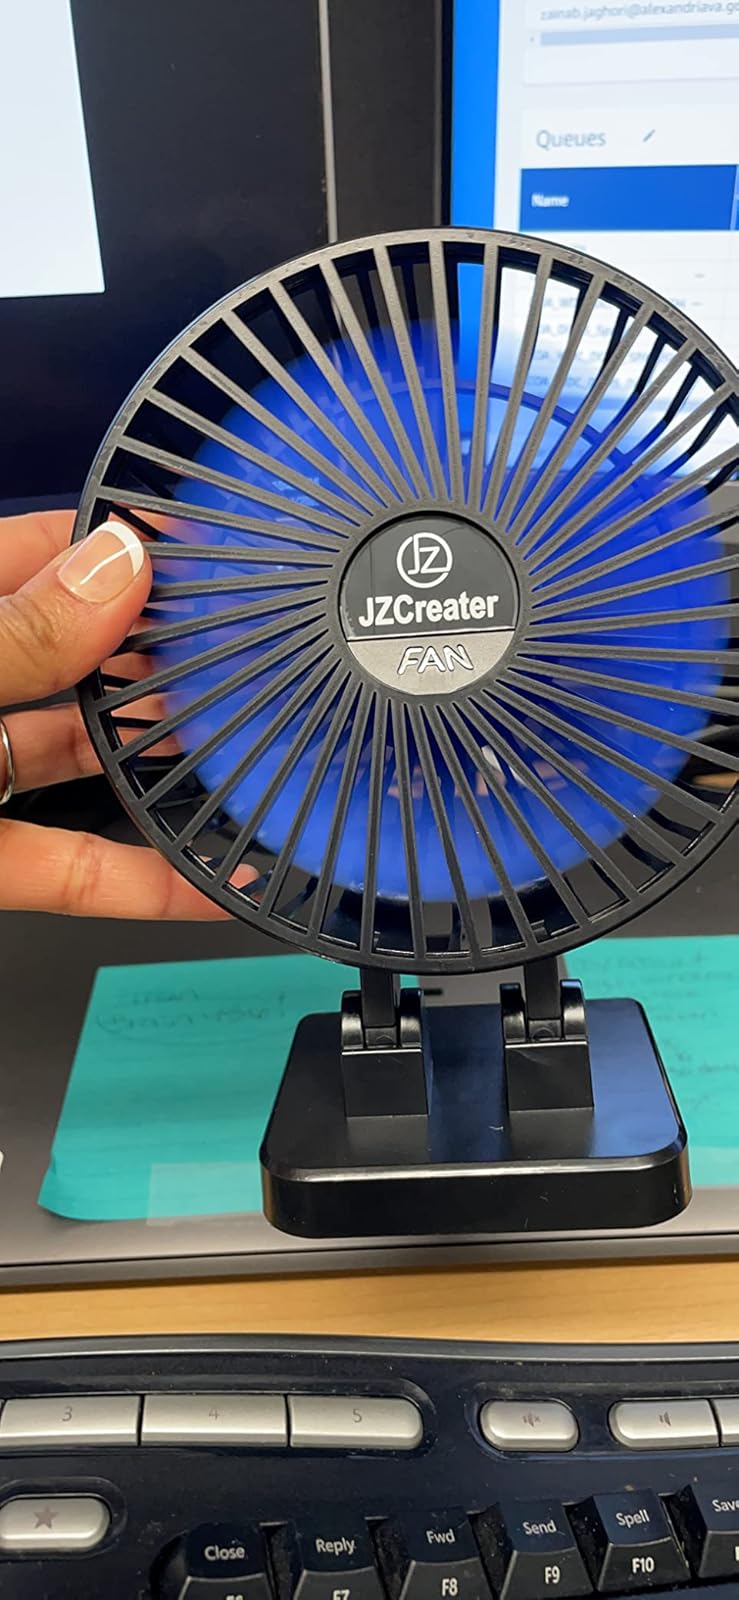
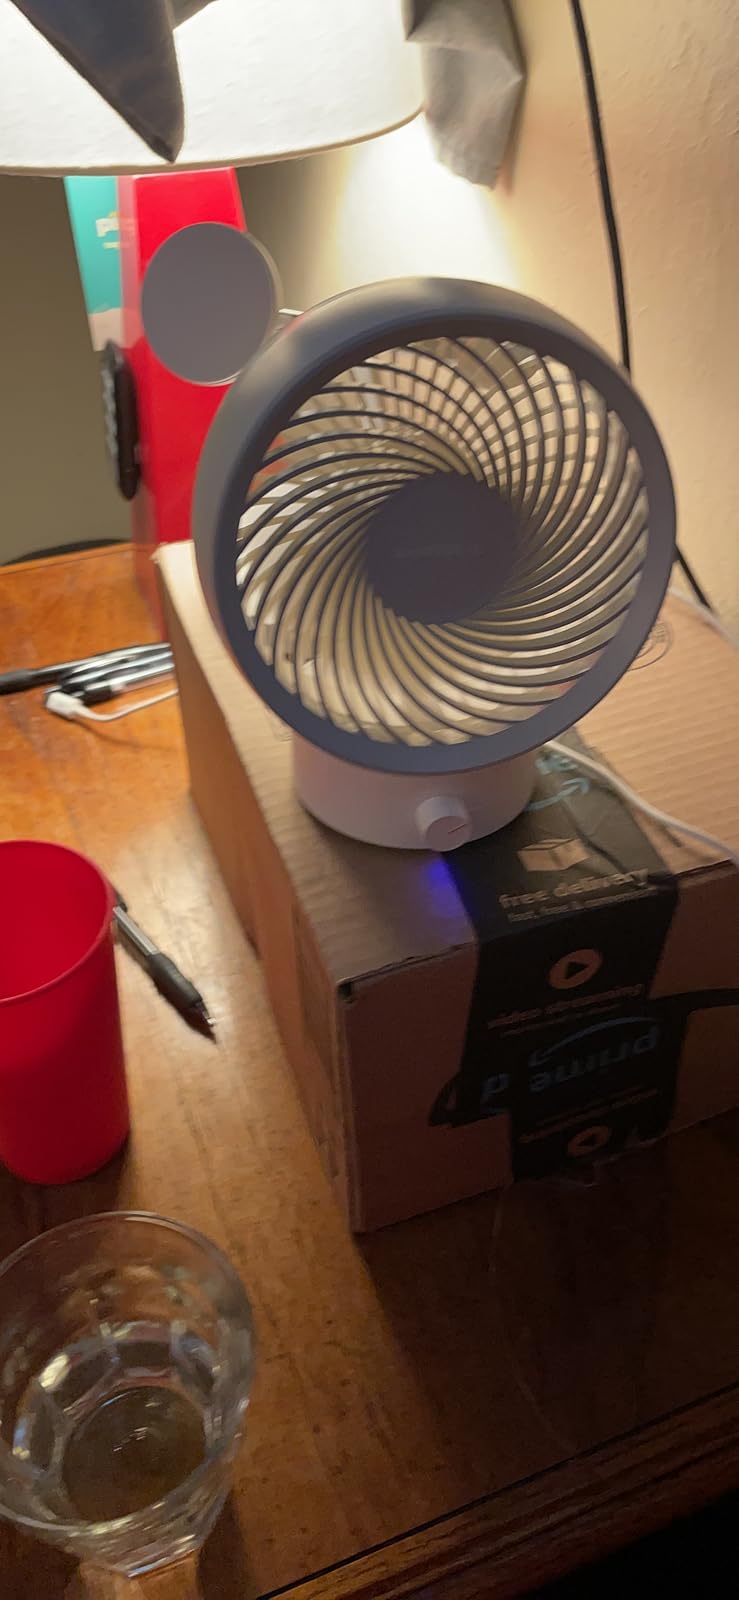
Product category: fan
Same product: no